Pai Tavytera

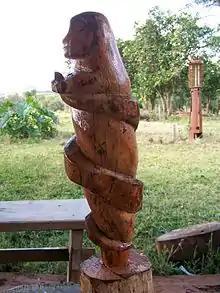
Pai Tavytera woodcarving of a popular mythological creature, Kurupi

Pai Tavytera people are known for making necklaces made from carved wood and colorful seeds of different fruits. They use "urucú", a red dye made from "Bixa orellana" for body painting. Cotton and feathers, such as toucan, are used for headdresses. Labrets are made from resin. Men typically weave baskets, while women make ceramics.